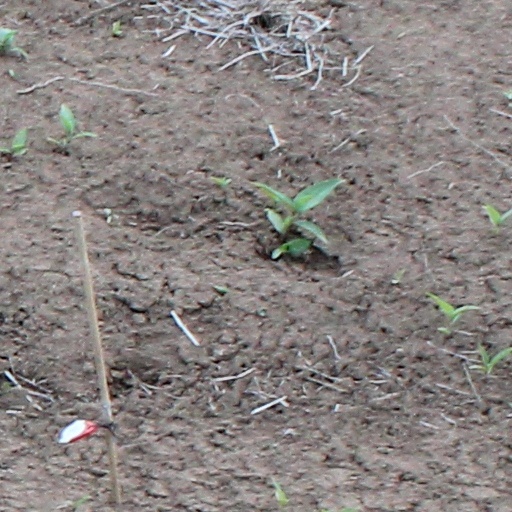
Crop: wheat